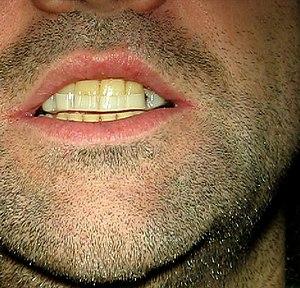
Plan de morsure rétro-incisif (PMRI) transformé en prothèse occlusale (PO).
La déglutition atypique est un vestige de la déglutition infantile. La langue s'oppose à tout contact entre les dents supérieures et inférieures : c'est l'interposition linguale entre les arcades dentaires.